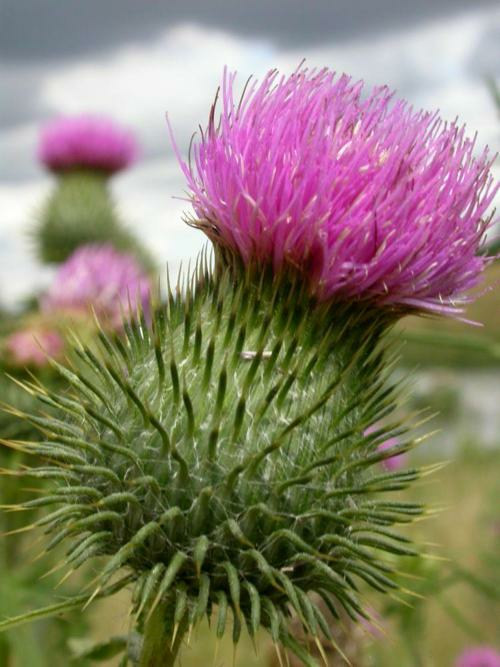
Flower: spear thistle